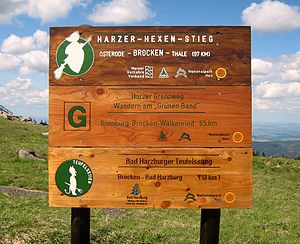
Bloksbjerg
Skilt på Bloksbjerg.
Skilt på Bloksbjerg. Maj 2009
Bloksbjerg eller Brocken er det højeste bjerg i Harzen, Tyskland, med en højde på 1.141 meter.